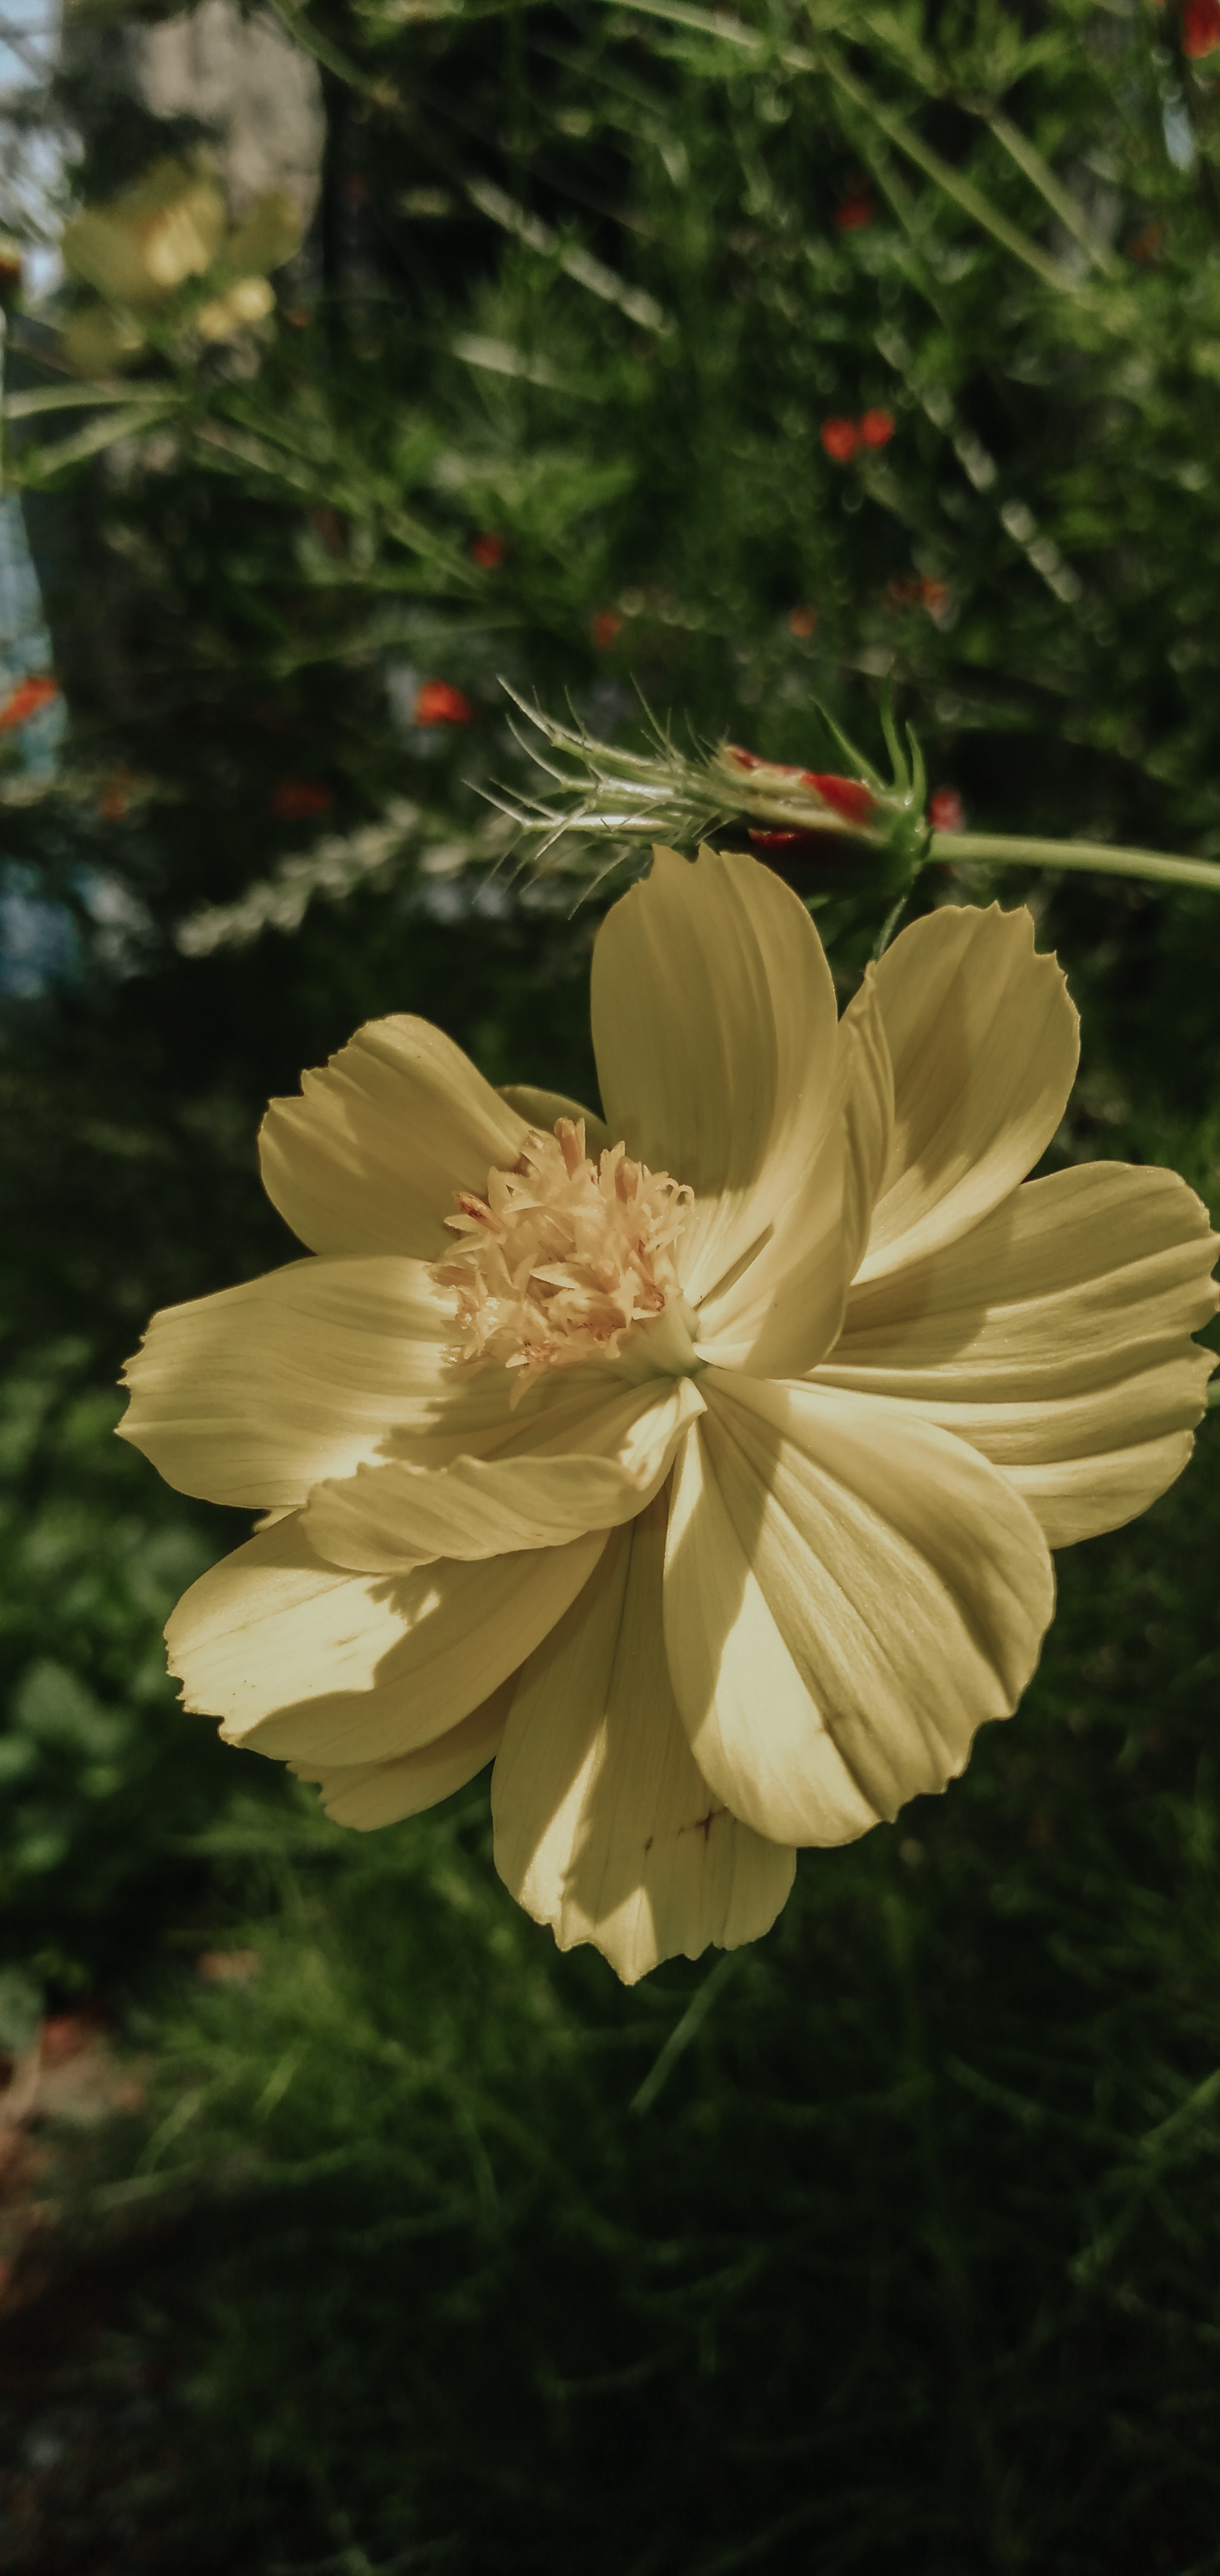
flower, bloom, garden, leaves, nature, season, spring, plant, outdoor, phone wallpaper, close up, yellow, flora, park, rose family, petal, flowering plant, botany, daisy family, cosmos, plant stem, malvales, herbaceous plant, mallow family, wildflower, perennial plant